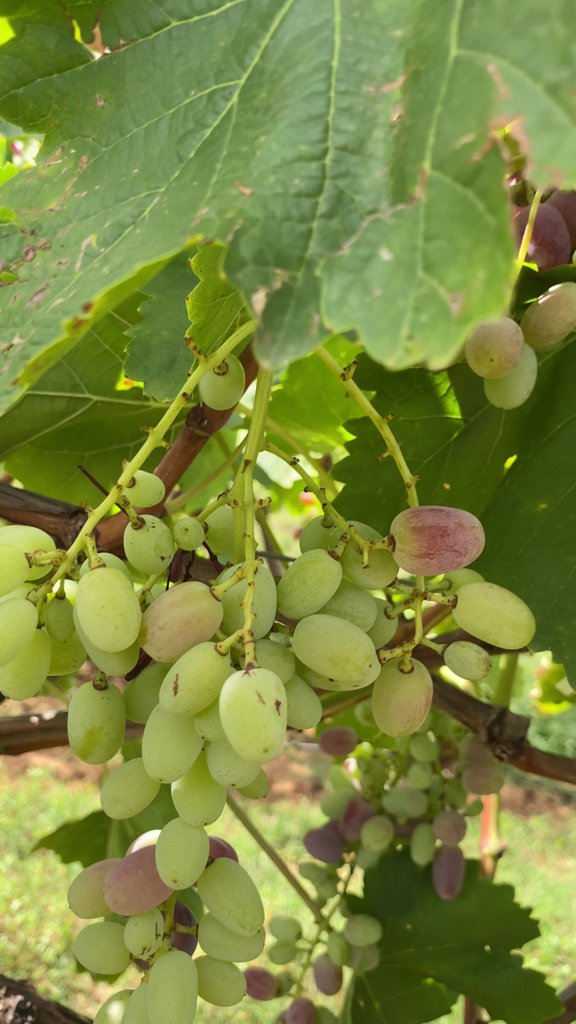
Berries visible: 105
Grape clusters: 3